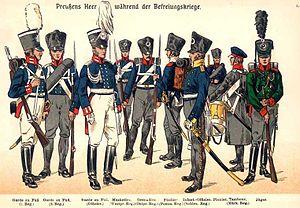
L'Armée royale prussienne était l'armée du royaume de Prusse. Ces forces armées furent essentielles dans l'affirmation du Brandebourg en tant que pouvoir européen.
Le règlement cantonal ou système de cantonnement désigne la circonscription militaire établie en Prusse le 15 septembre 1733 par Frédéric-Guillaume Iᵉʳ de Prusse. Il est le précurseur du service militaire national tel qu’il sera introduit dans de nombreux pays du monde dans les siècles qui suivirent. Il rendit, en effet, le service militaire obligatoire entre 18 et 45 ans et divisa le territoire prusso-brandebourgeois en districts de cantonnement afin d’alimenter les différents régiments de manière équitable et équilibrée.